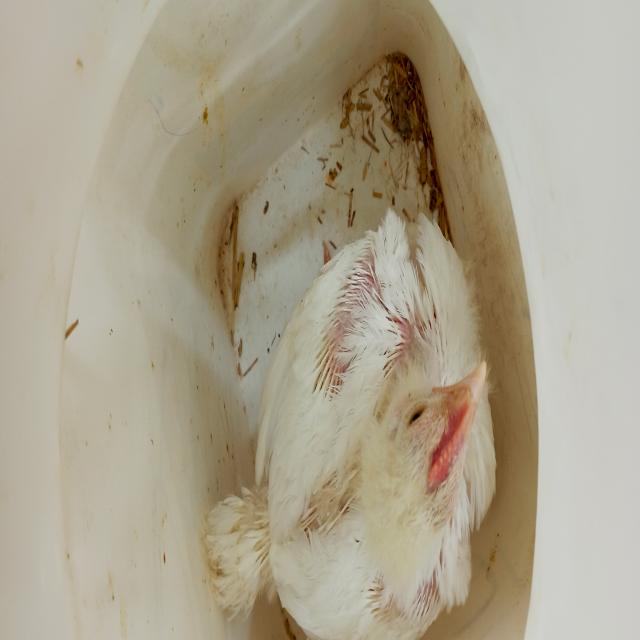
Weight: 1306 g